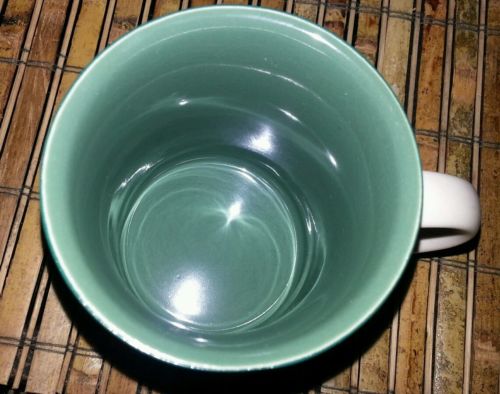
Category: mug